Sport in Africa

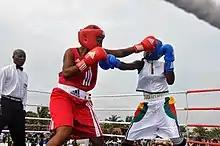
Female boxing

Cricket is a popular summer sport in the United Kingdom and has been exported to other parts of the former British Empire. Cricket has its origins in south east Britain. It is popular throughout England and Wales, and parts of the Netherlands, and in other world areas, especially in southern Africa, Australia, New Zealand and the Indian subcontinent. It is played to test cricket level in South Africa and Zimbabwe, with notable results in Kenya and Namibia.